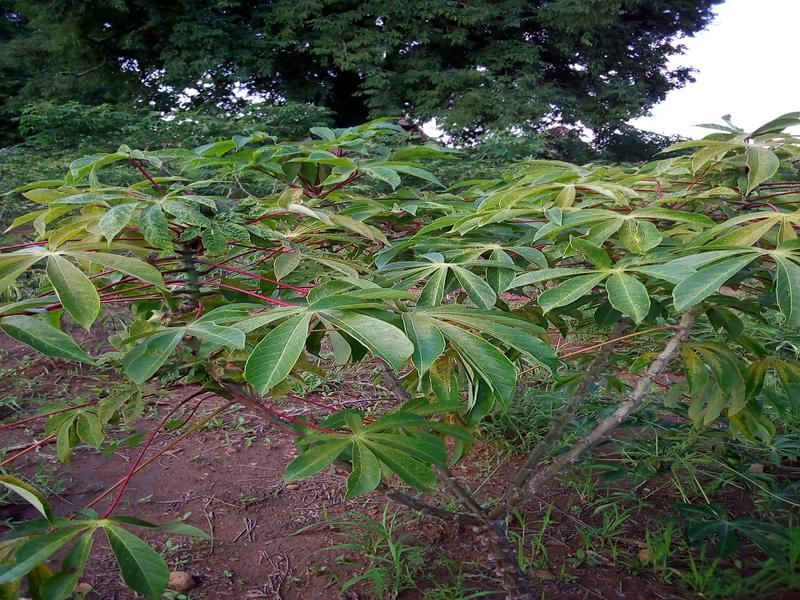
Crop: cassava
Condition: healthy